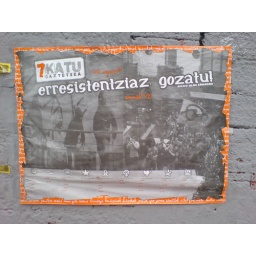
abtffn8aaa.wordpress.com/, My feet in the sky of Bilbao and my head in San Francisco street